Relief

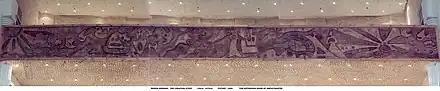
Mohsen Semnani, "The Creation story", 2000, the entrance room of amphitheatre, Isfahan

Mid-relief, "half-relief" or is somewhat imprecisely defined, and the term is not often used in English, the works usually being described as low relief instead. The typical traditional definition is that only up to half of the subject projects, and no elements are undercut or fully disengaged from the background field. The depth of the elements shown is normally somewhat distorted.